The Truth (2008 TV series)

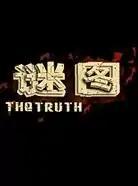

The Truth is a Singaporean Chinese modern suspense drama which was telecasted on Singapore's free-to-air channel, MediaCorp Channel 8. It made its debut on 7 April 2008 and ended on 2 May 2008. This drama serial consists of 20 episodes, and was screened on every weekday night at 9:00 pm.